Hammer toe

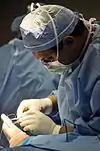
Corrective surgery for hammer toe

In many cases, conservative treatment consisting of physical therapy and new shoes with soft, spacious toe boxes is enough to resolve the condition, while in more severe or longstanding cases hammertoe surgery may be necessary to correct the deformity. The patient's doctor may also prescribe some toe exercises that can be done at home to stretch and strengthen the muscles. For example, the individual can gently stretch the toes manually, or use the toes to pick things up off the floor.